List of UK Rock & Metal Albums Chart number ones of 1993

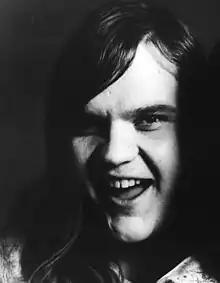
Meat Loaf's "" was the longest-running number-one album of 1993, spending 13 weeks atop the Rock & Metal Albums Chart. It ended 1993 as the overall best-selling album of the year in the UK.

The UK Rock & Metal Albums Chart is a record chart which ranks the best-selling rock and heavy metal albums in the United Kingdom. In 1993, the chart was compiled by Gallup and published in "Hit Music" magazine every two weeks. During the year, 25 charts were published with 13 albums at number one. The first number-one album of the year was "Incesticide" by Nirvana, which topped the first two charts of the year. The last number-one album of the year was "" by Meat Loaf. "Bat Out of Hell II" was also the most successful album of the year on the chart, spending a total of 13 weeks at number one, as well as the overall best-selling album of the year in the UK.